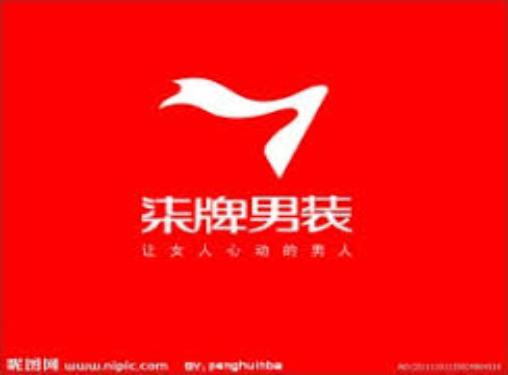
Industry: Clothes